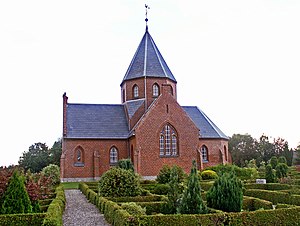
Korskirke
Øster Hurup Kirke, Øster Hurup
fra syd
Korskirke kaldes enhver kirke, som er bygget i korsform, altså forsynet med tværskibe. Ofte kan korsformen være fremkommet ved senere tilbygninger til den oprindelige kirke. Det bygningsafsnit eller hvælvingsfag, hvori alle fire korsarme mødes, kaldes korsskæringen.